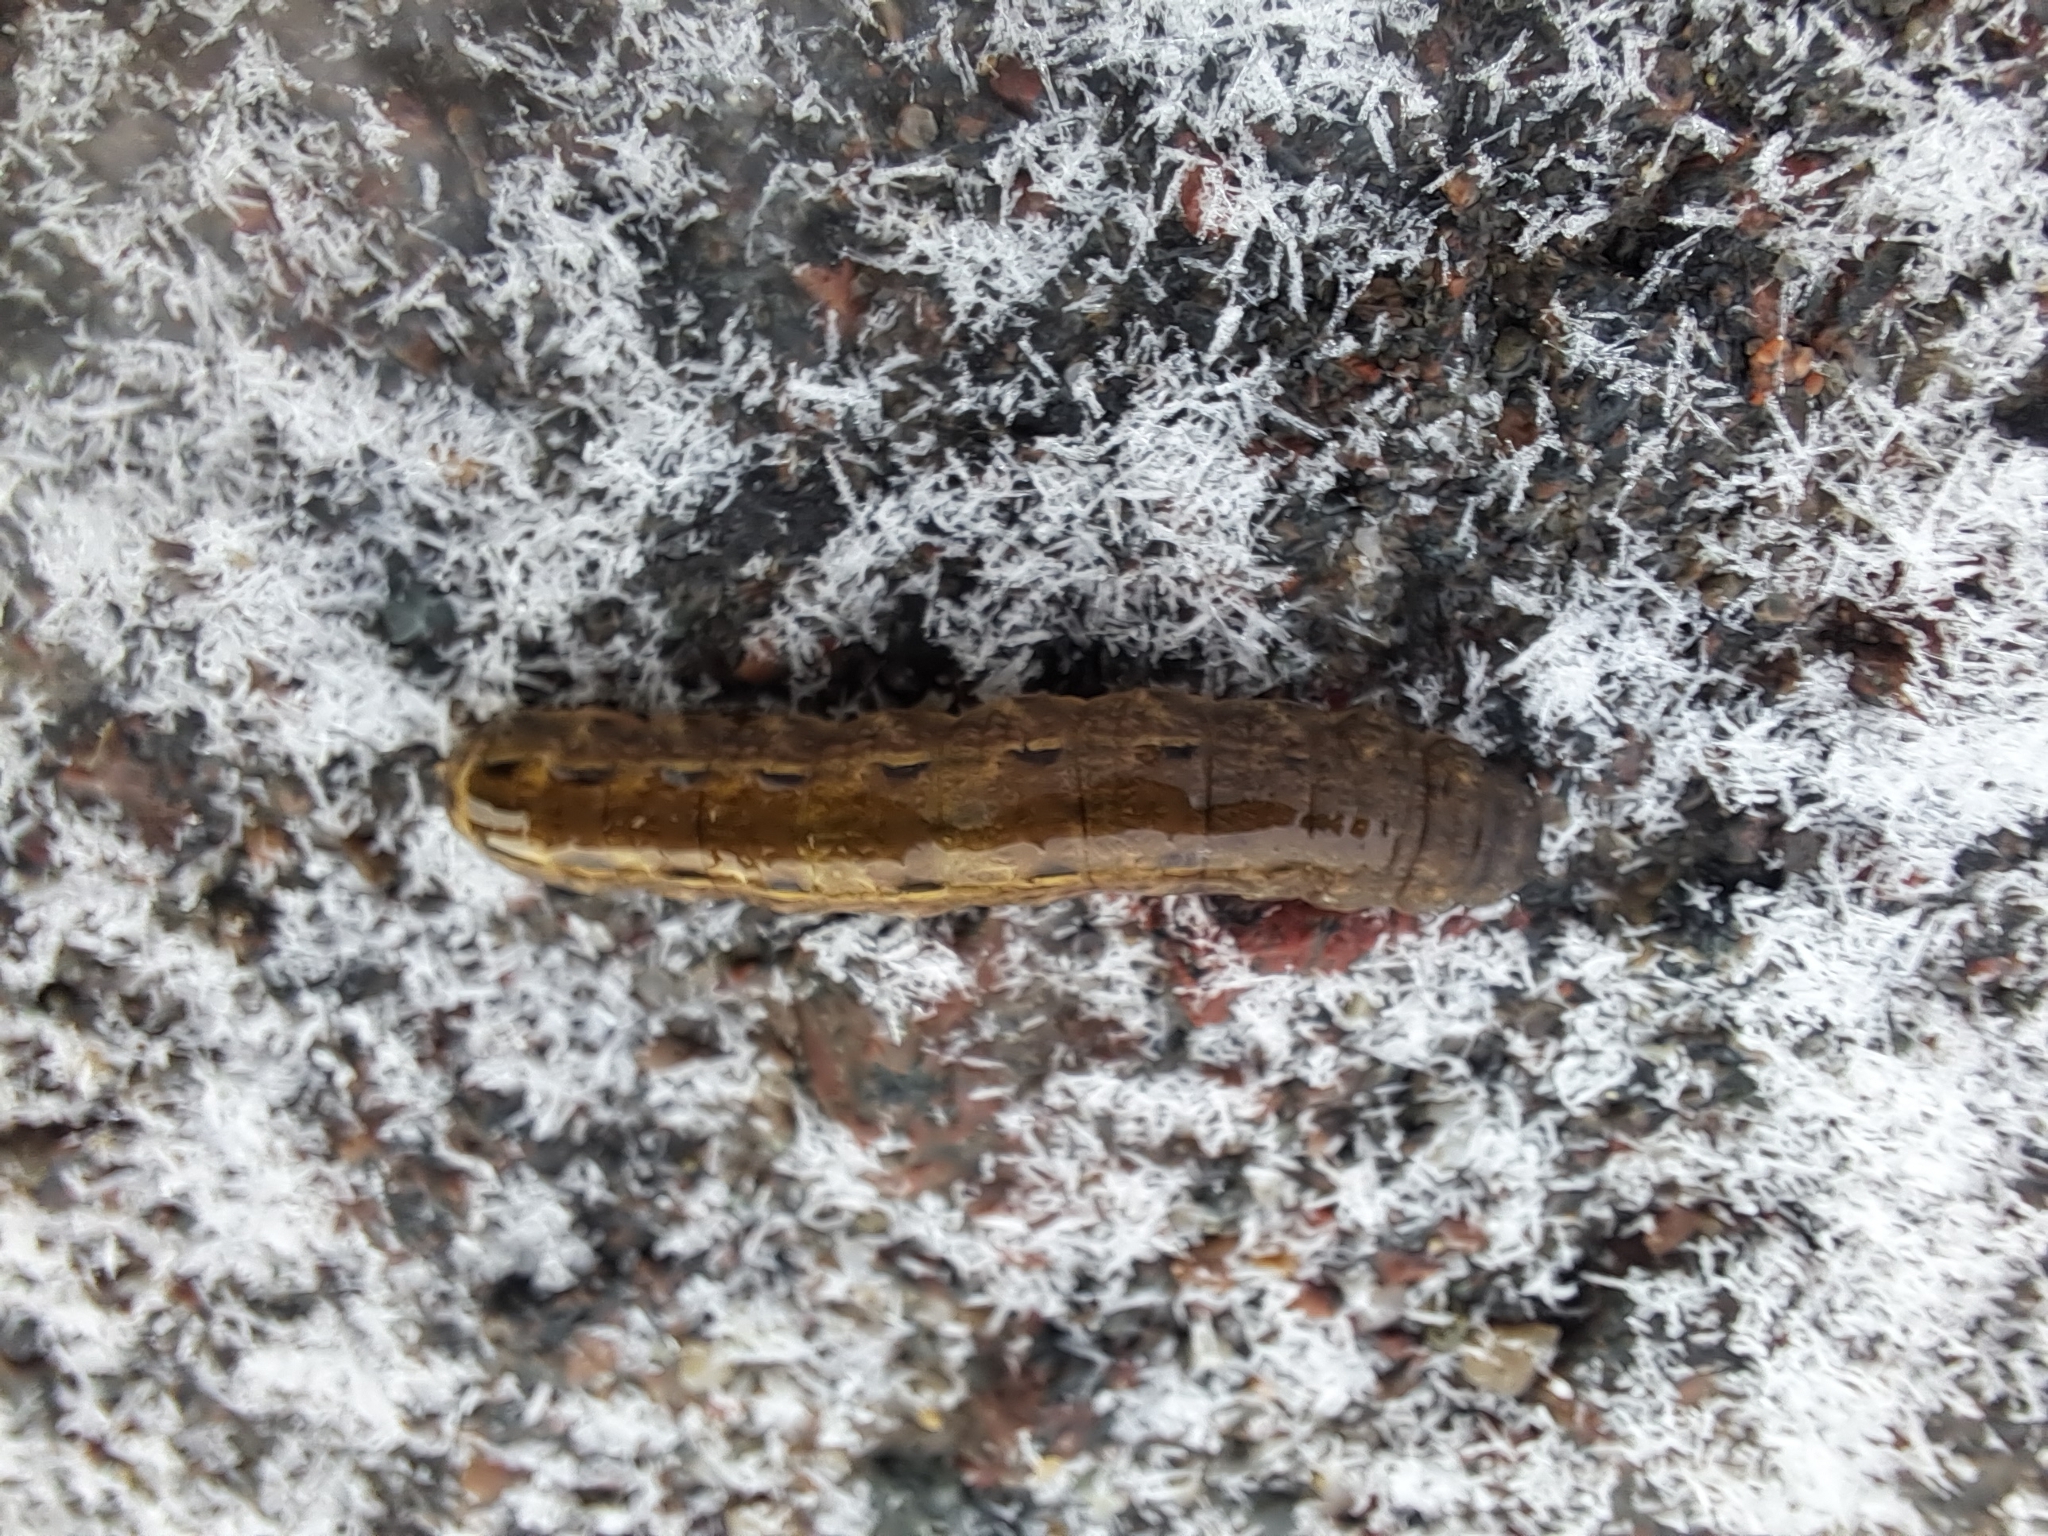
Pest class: cutworms